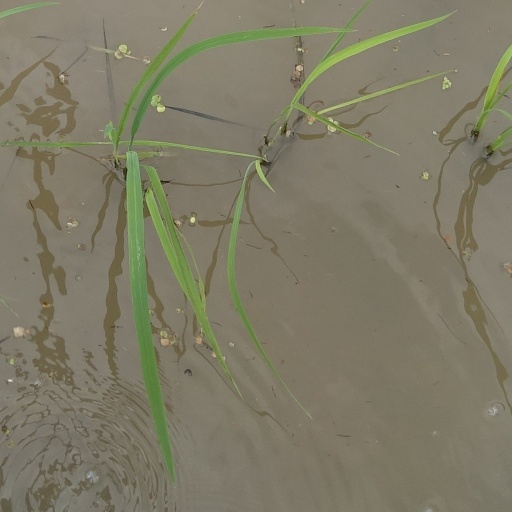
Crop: rice